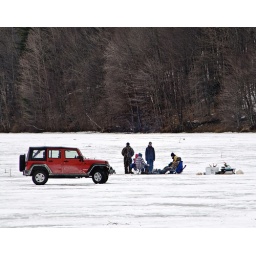
Hope they caught some fish to make it worthwhile, it sure was cold!!!taken in Massachusetts on a lake